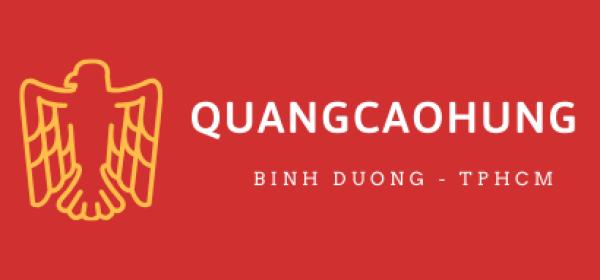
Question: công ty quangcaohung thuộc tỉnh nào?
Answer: công ty thuộc thành phố hồ chí minh